Crash Bandicoot 4: It's About Time

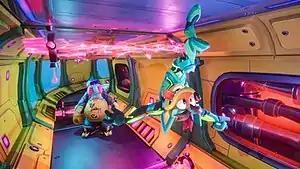
Ika-Ika, one of the four Quantum Masks, allows Crash (or his sister Coco) to reverse gravity and walk upon a level's ceiling.

"Crash Bandicoot 4: It's About Time" is a platform game in which the player primarily controls either the titular character Crash or his sister Coco, who are tasked with saving the multiverse from domination by Doctors Neo Cortex and Nefarious Tropy. The game's levels take place and progress along a linear map that is divided into ten "Dimensions", each with their own theme. From this map, the player can switch between controlling Crash or Coco at any time. The game can be played in two different styles, which can be selected before the start of a new game and can be switched at any time in the options menu. The default play style is "Modern", in which the player will always return to the latest checkpoint when the player character dies. In the other play style, "Retro", the player is given a limited number of lives (represented by a floating head of the character currently in play), of which more can be collected within the levels. If the player's last life is lost, the level will be restarted from the beginning. Neither the game's difficulty nor reward progress is affected by the differing play styles.